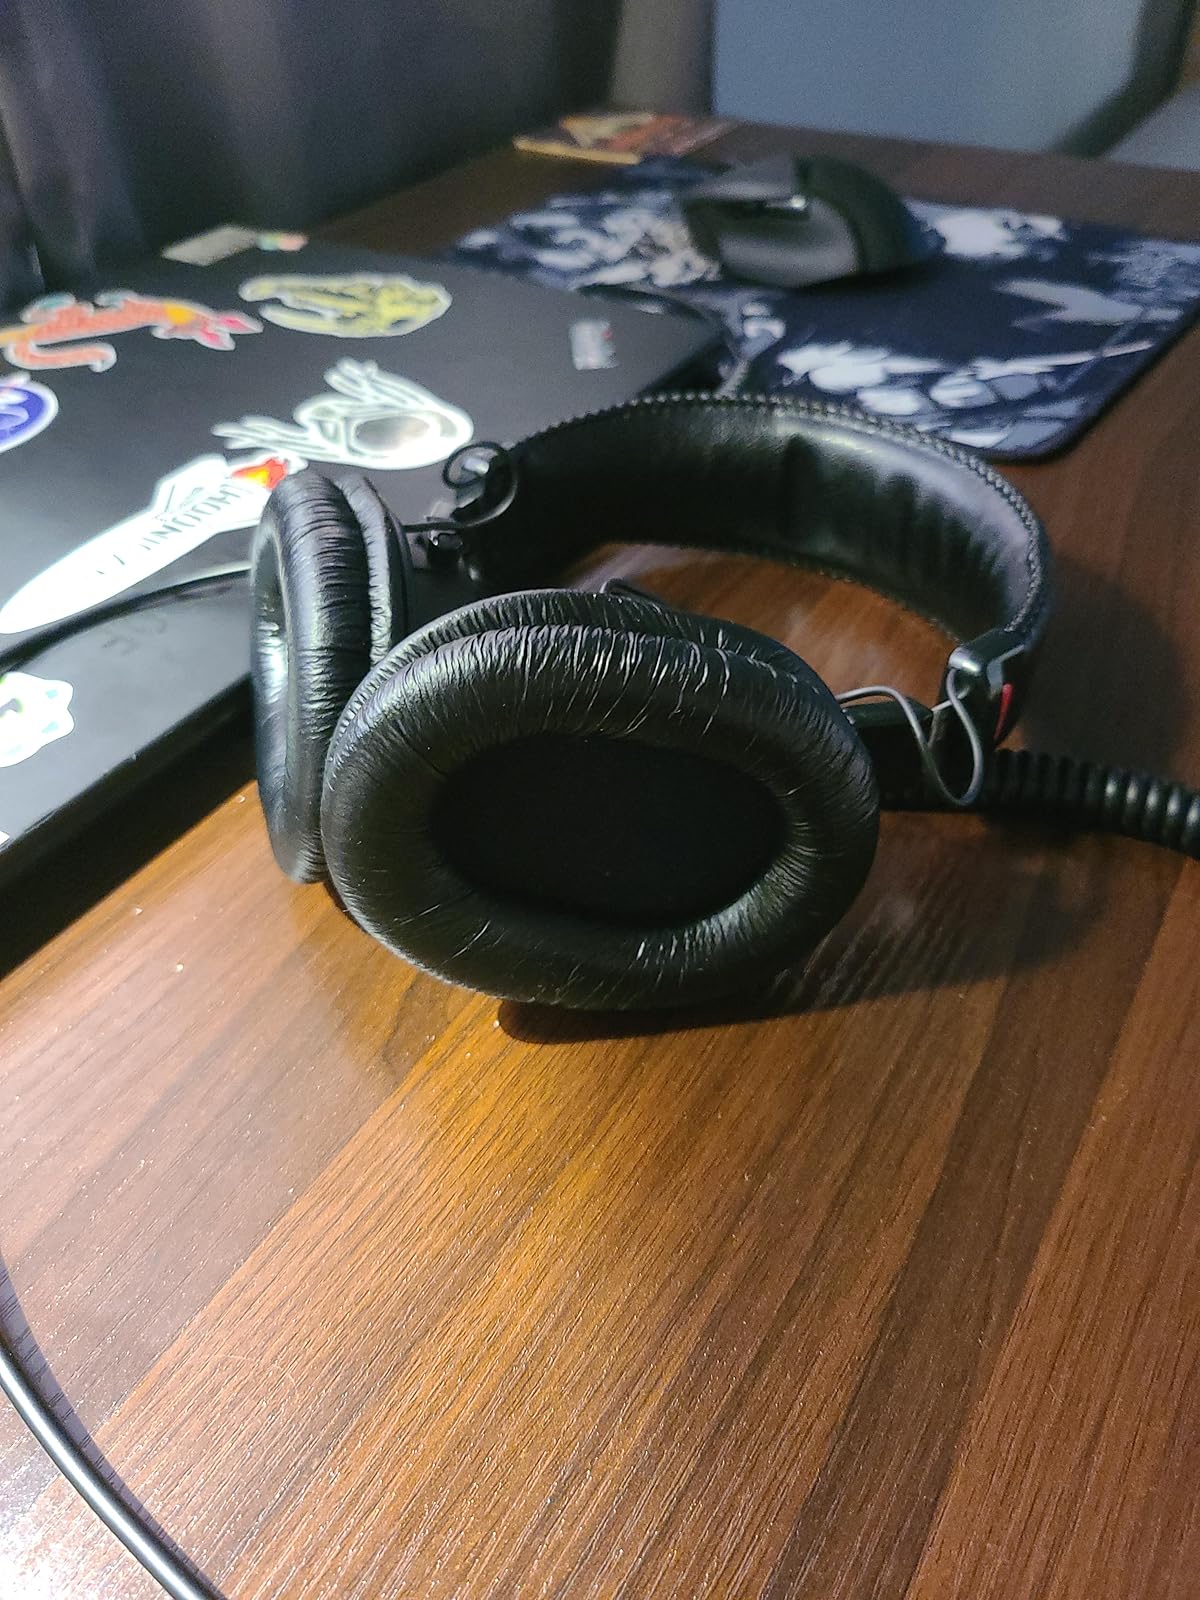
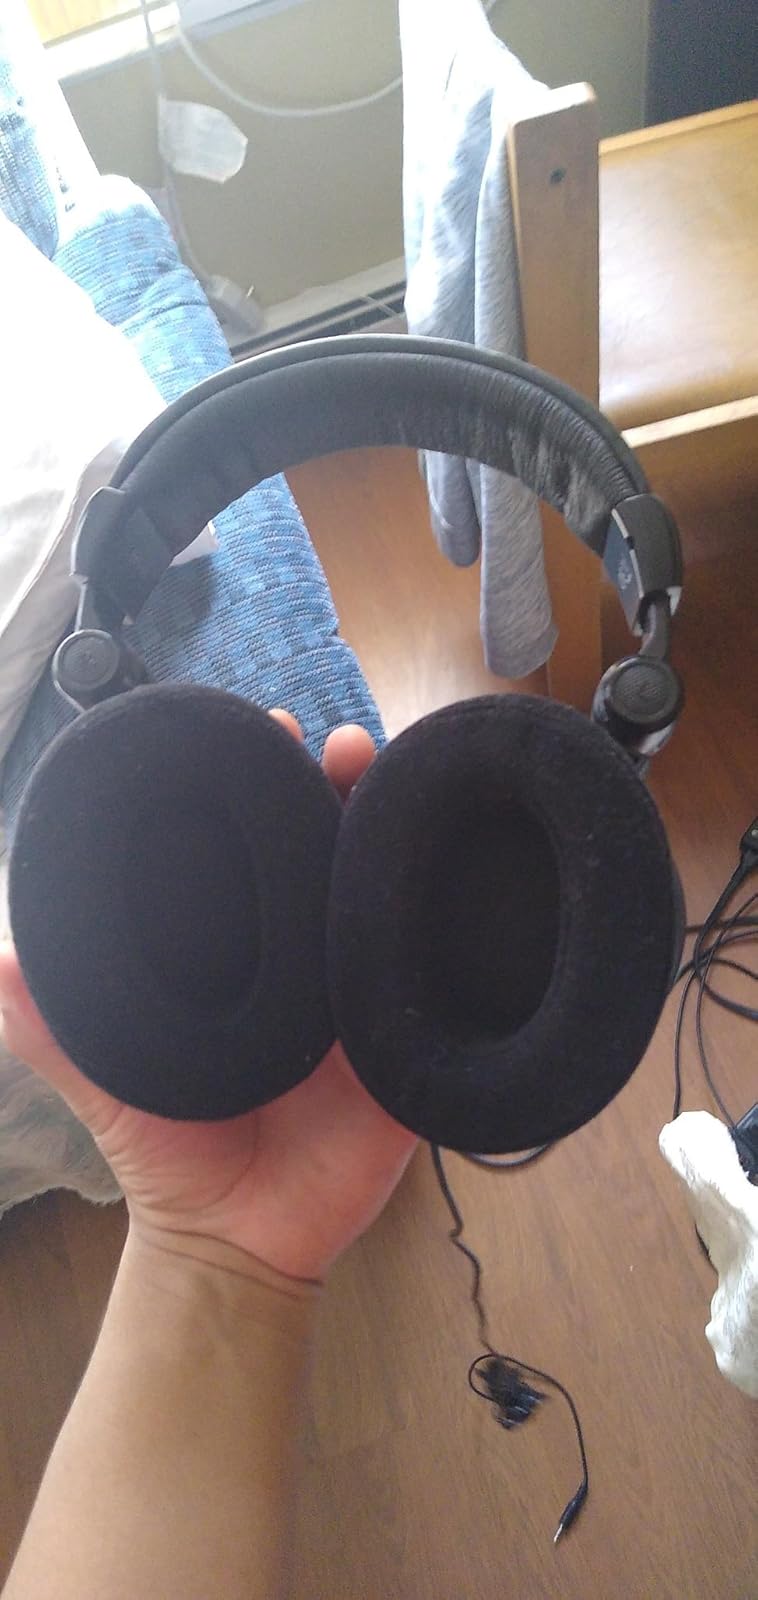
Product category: headphones
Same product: no